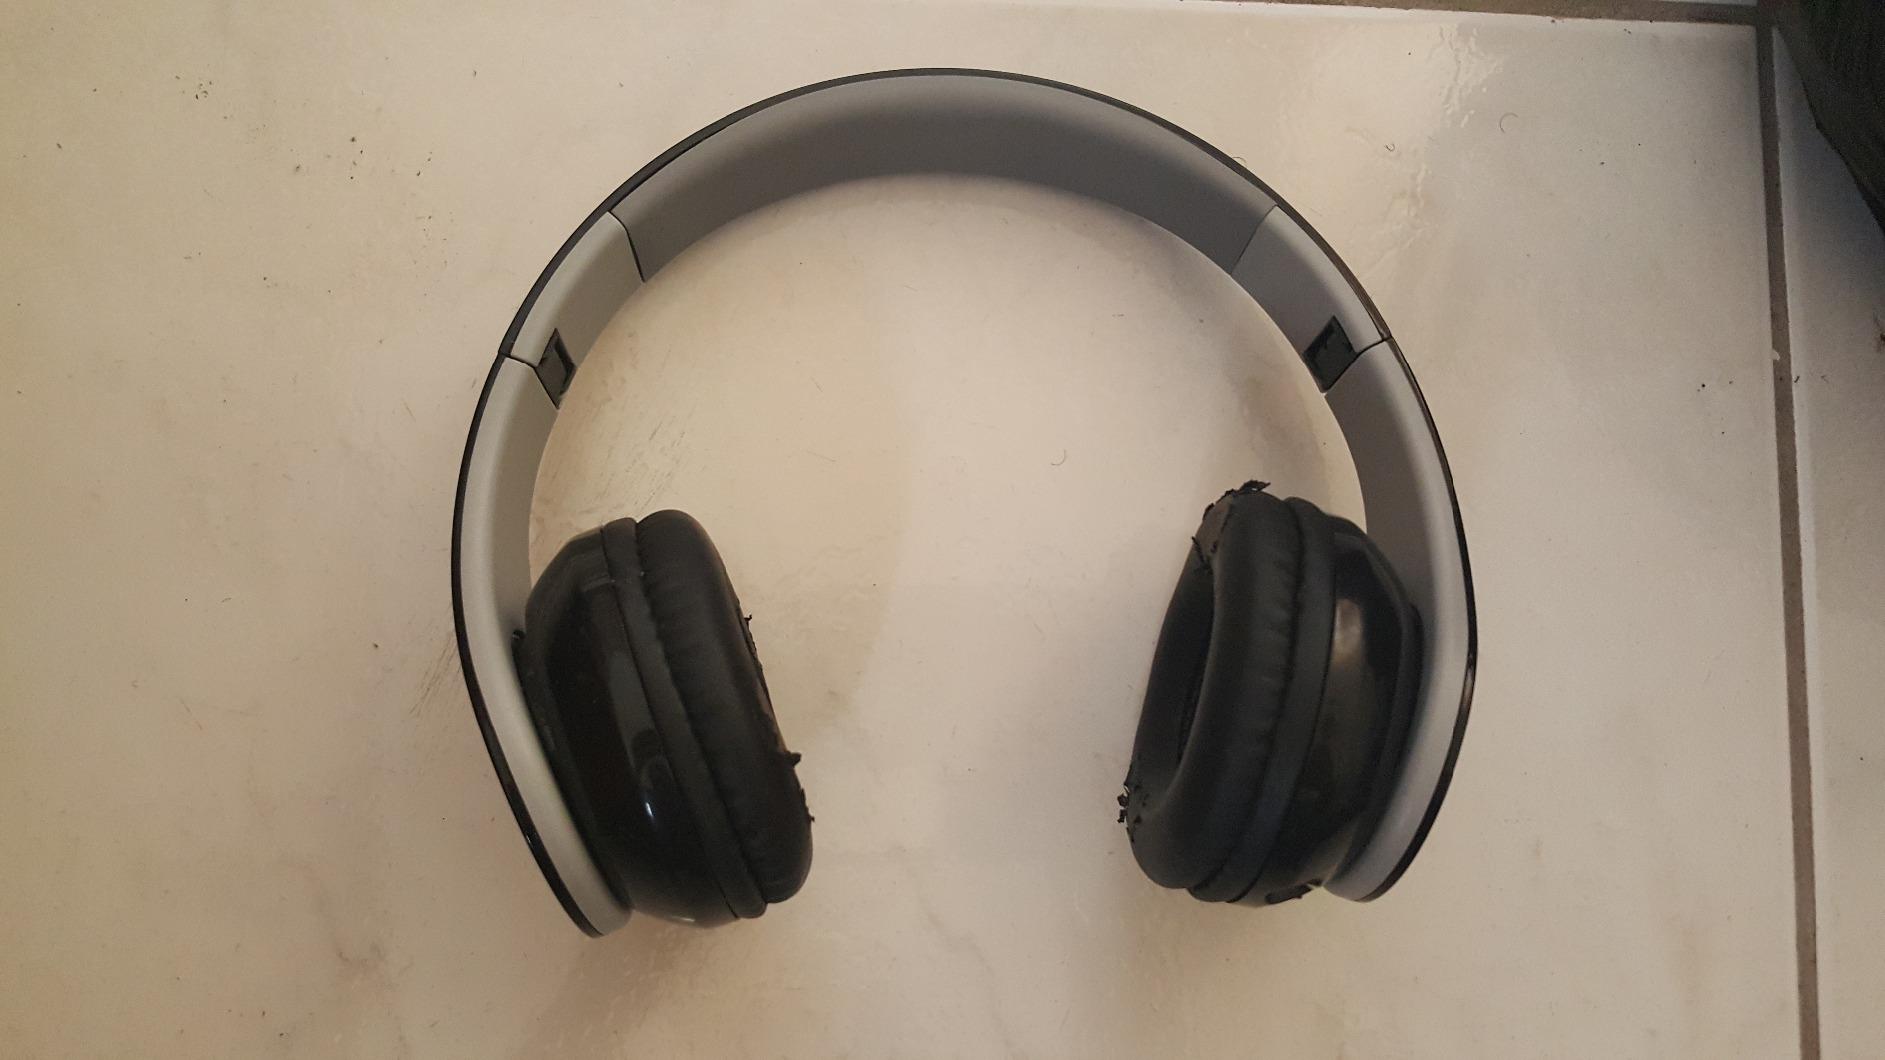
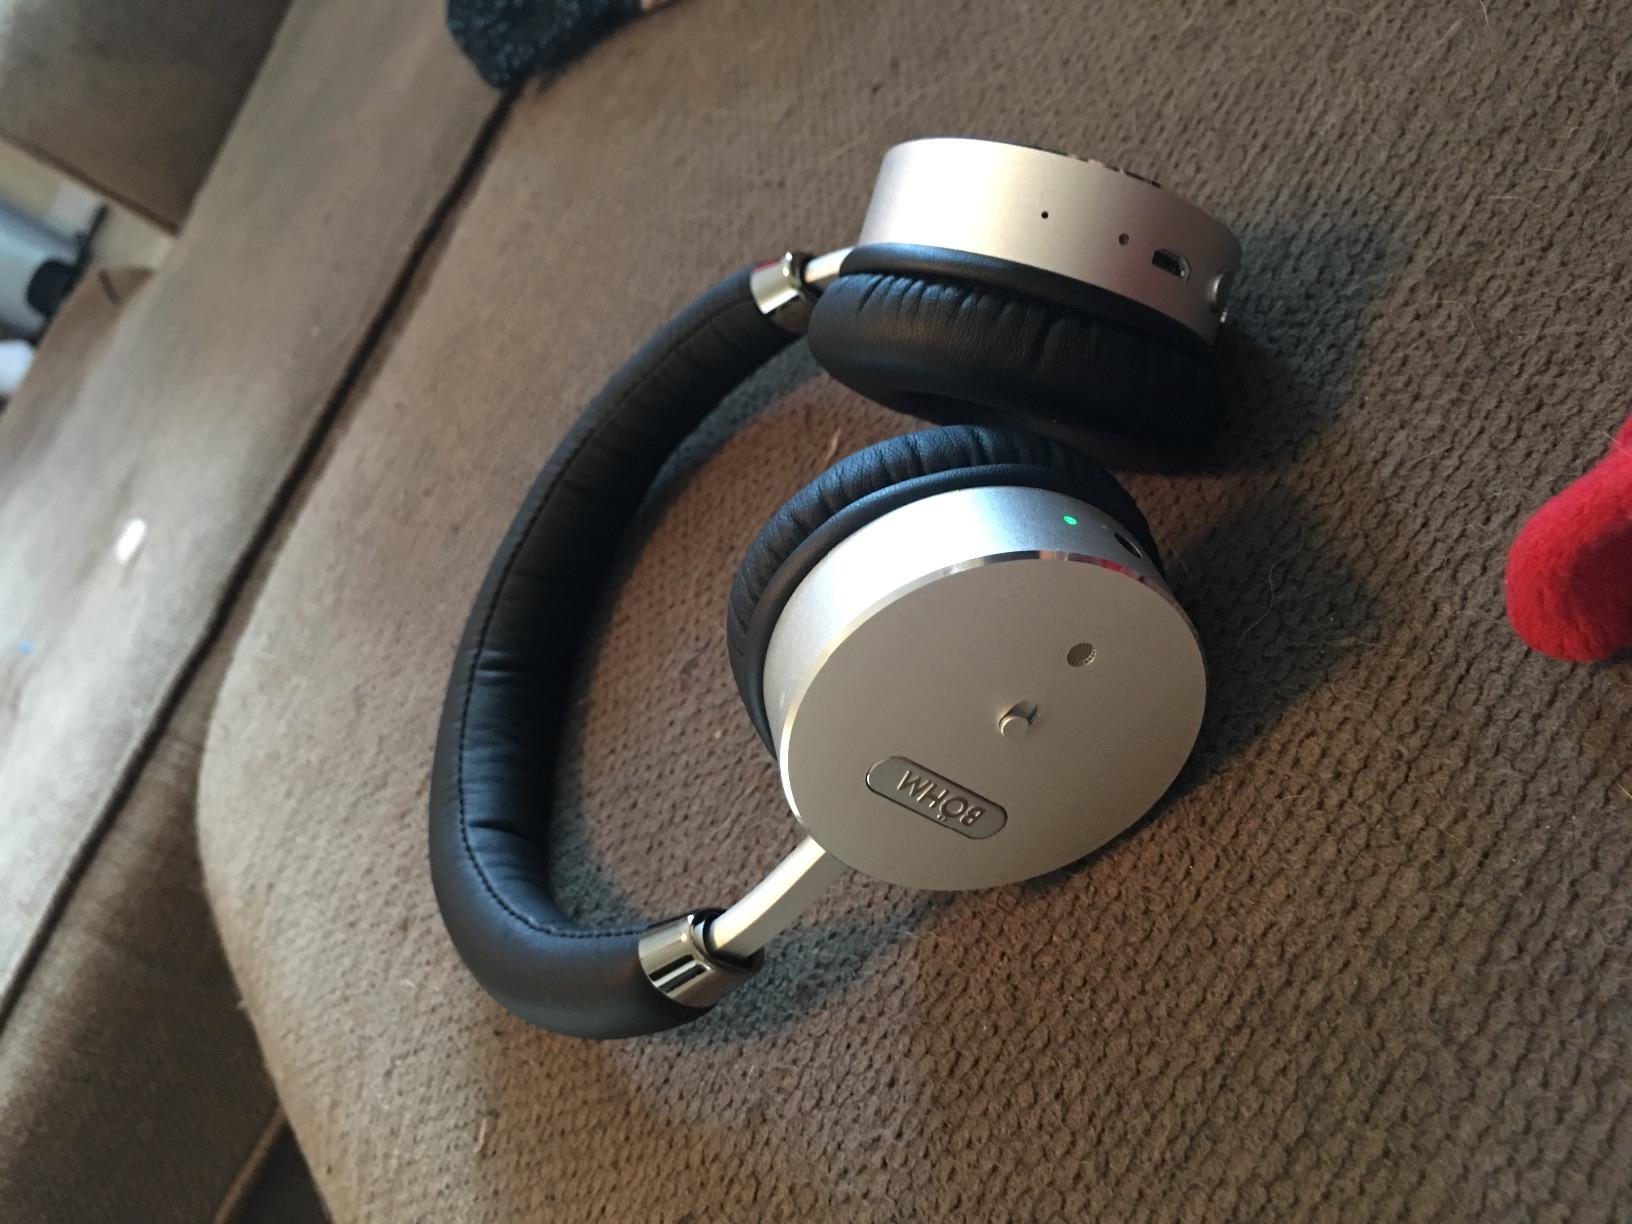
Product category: headphones
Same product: no